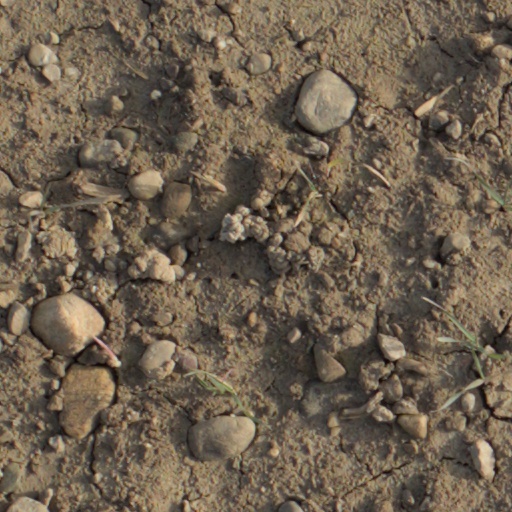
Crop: wheat